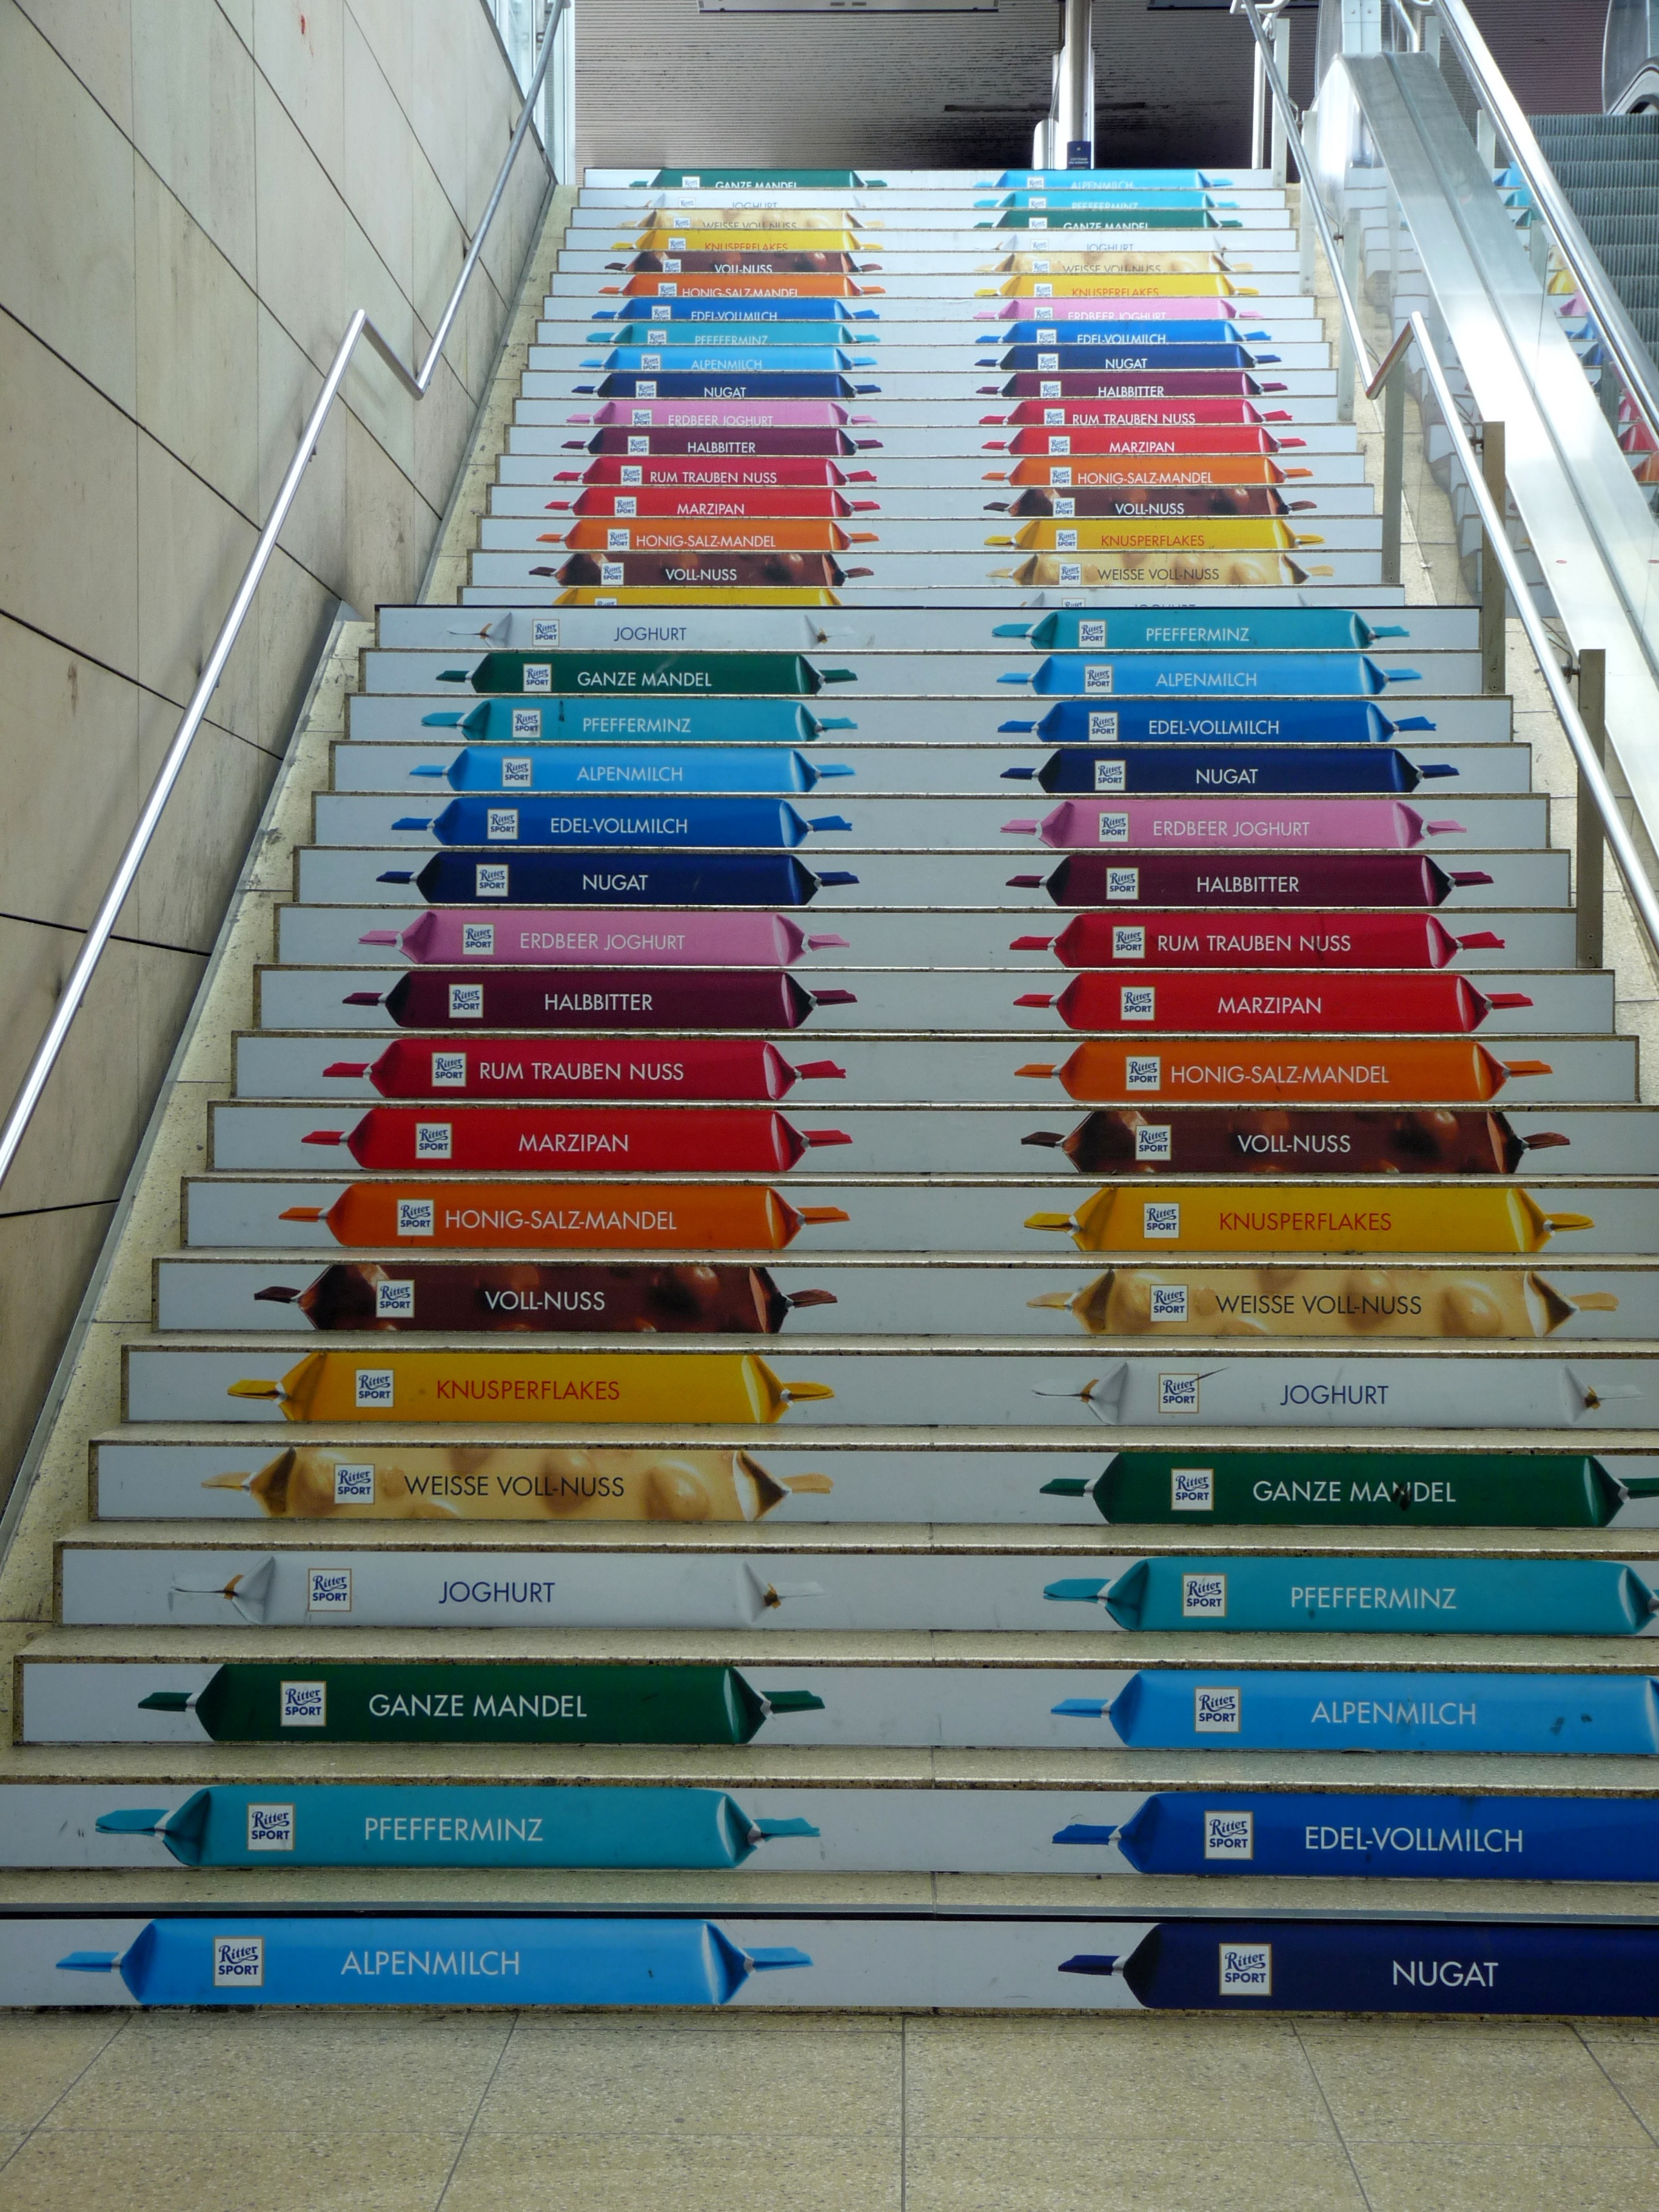
color, station, chocolate, interior design, art, design, stairs, hanover, rittersport, window covering